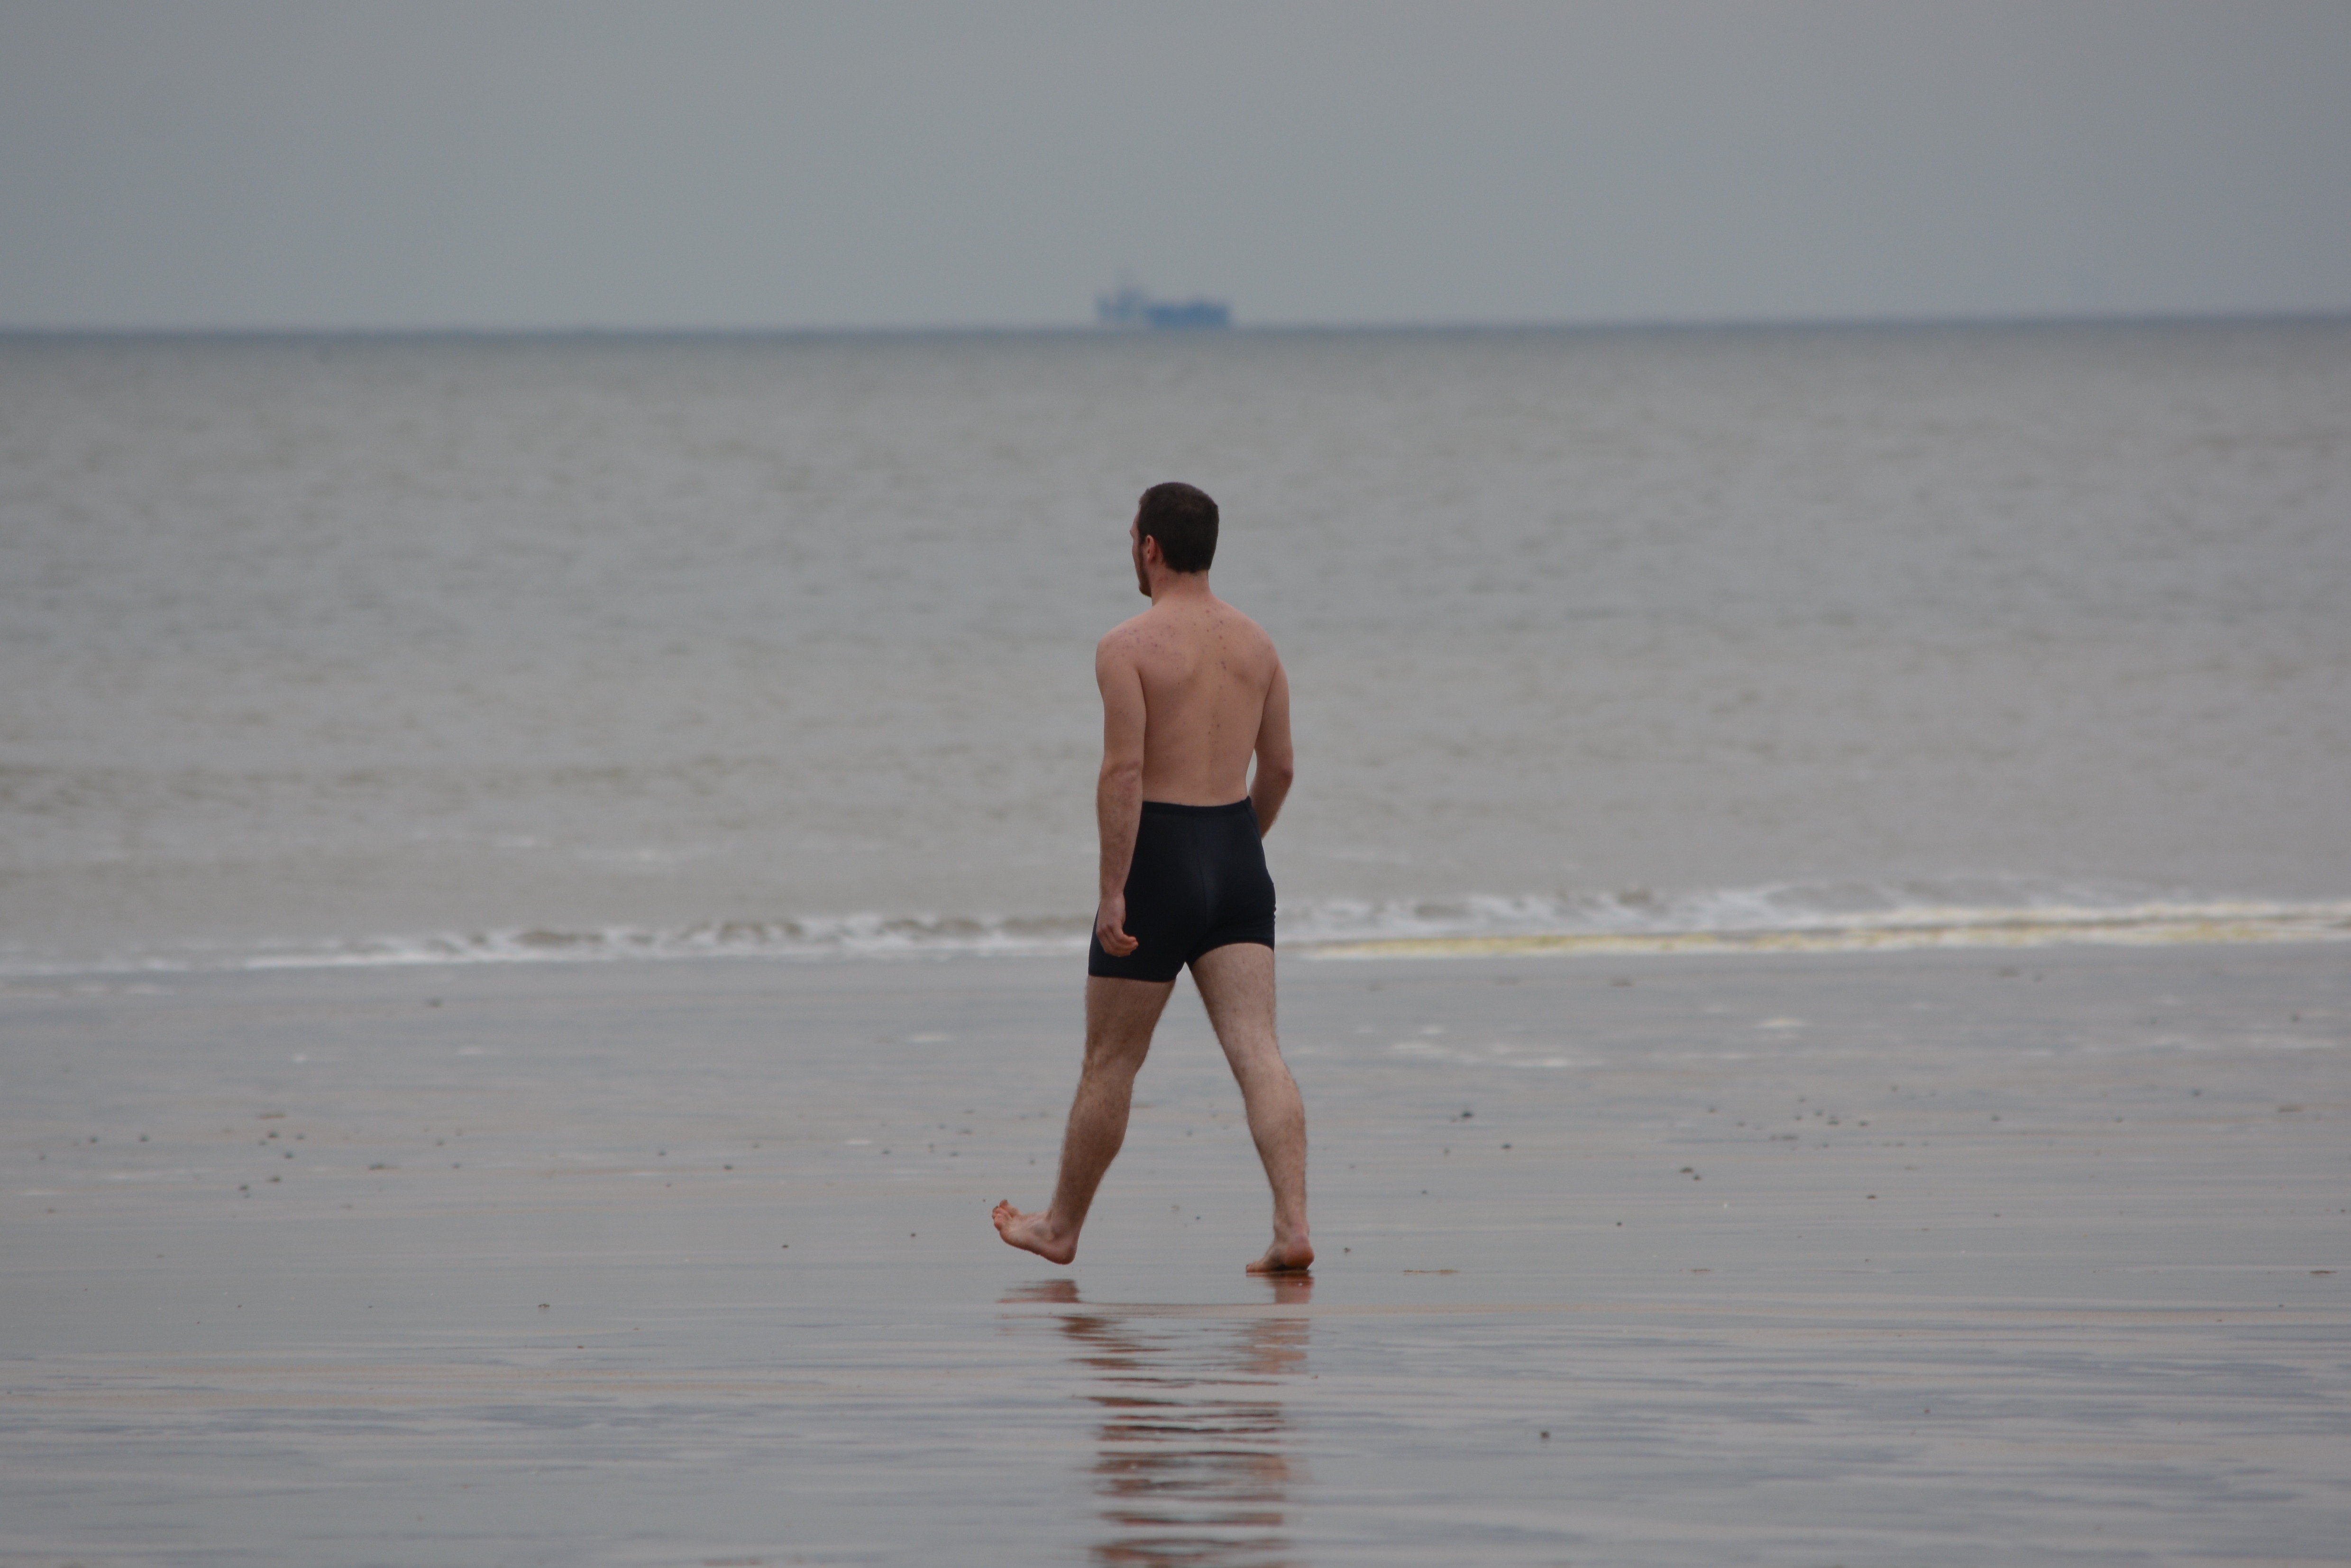
man, beach, sea, coast, sand, ocean, people, shore, wave, steps, vacation, swimming, body of water, determination, swimming trunks